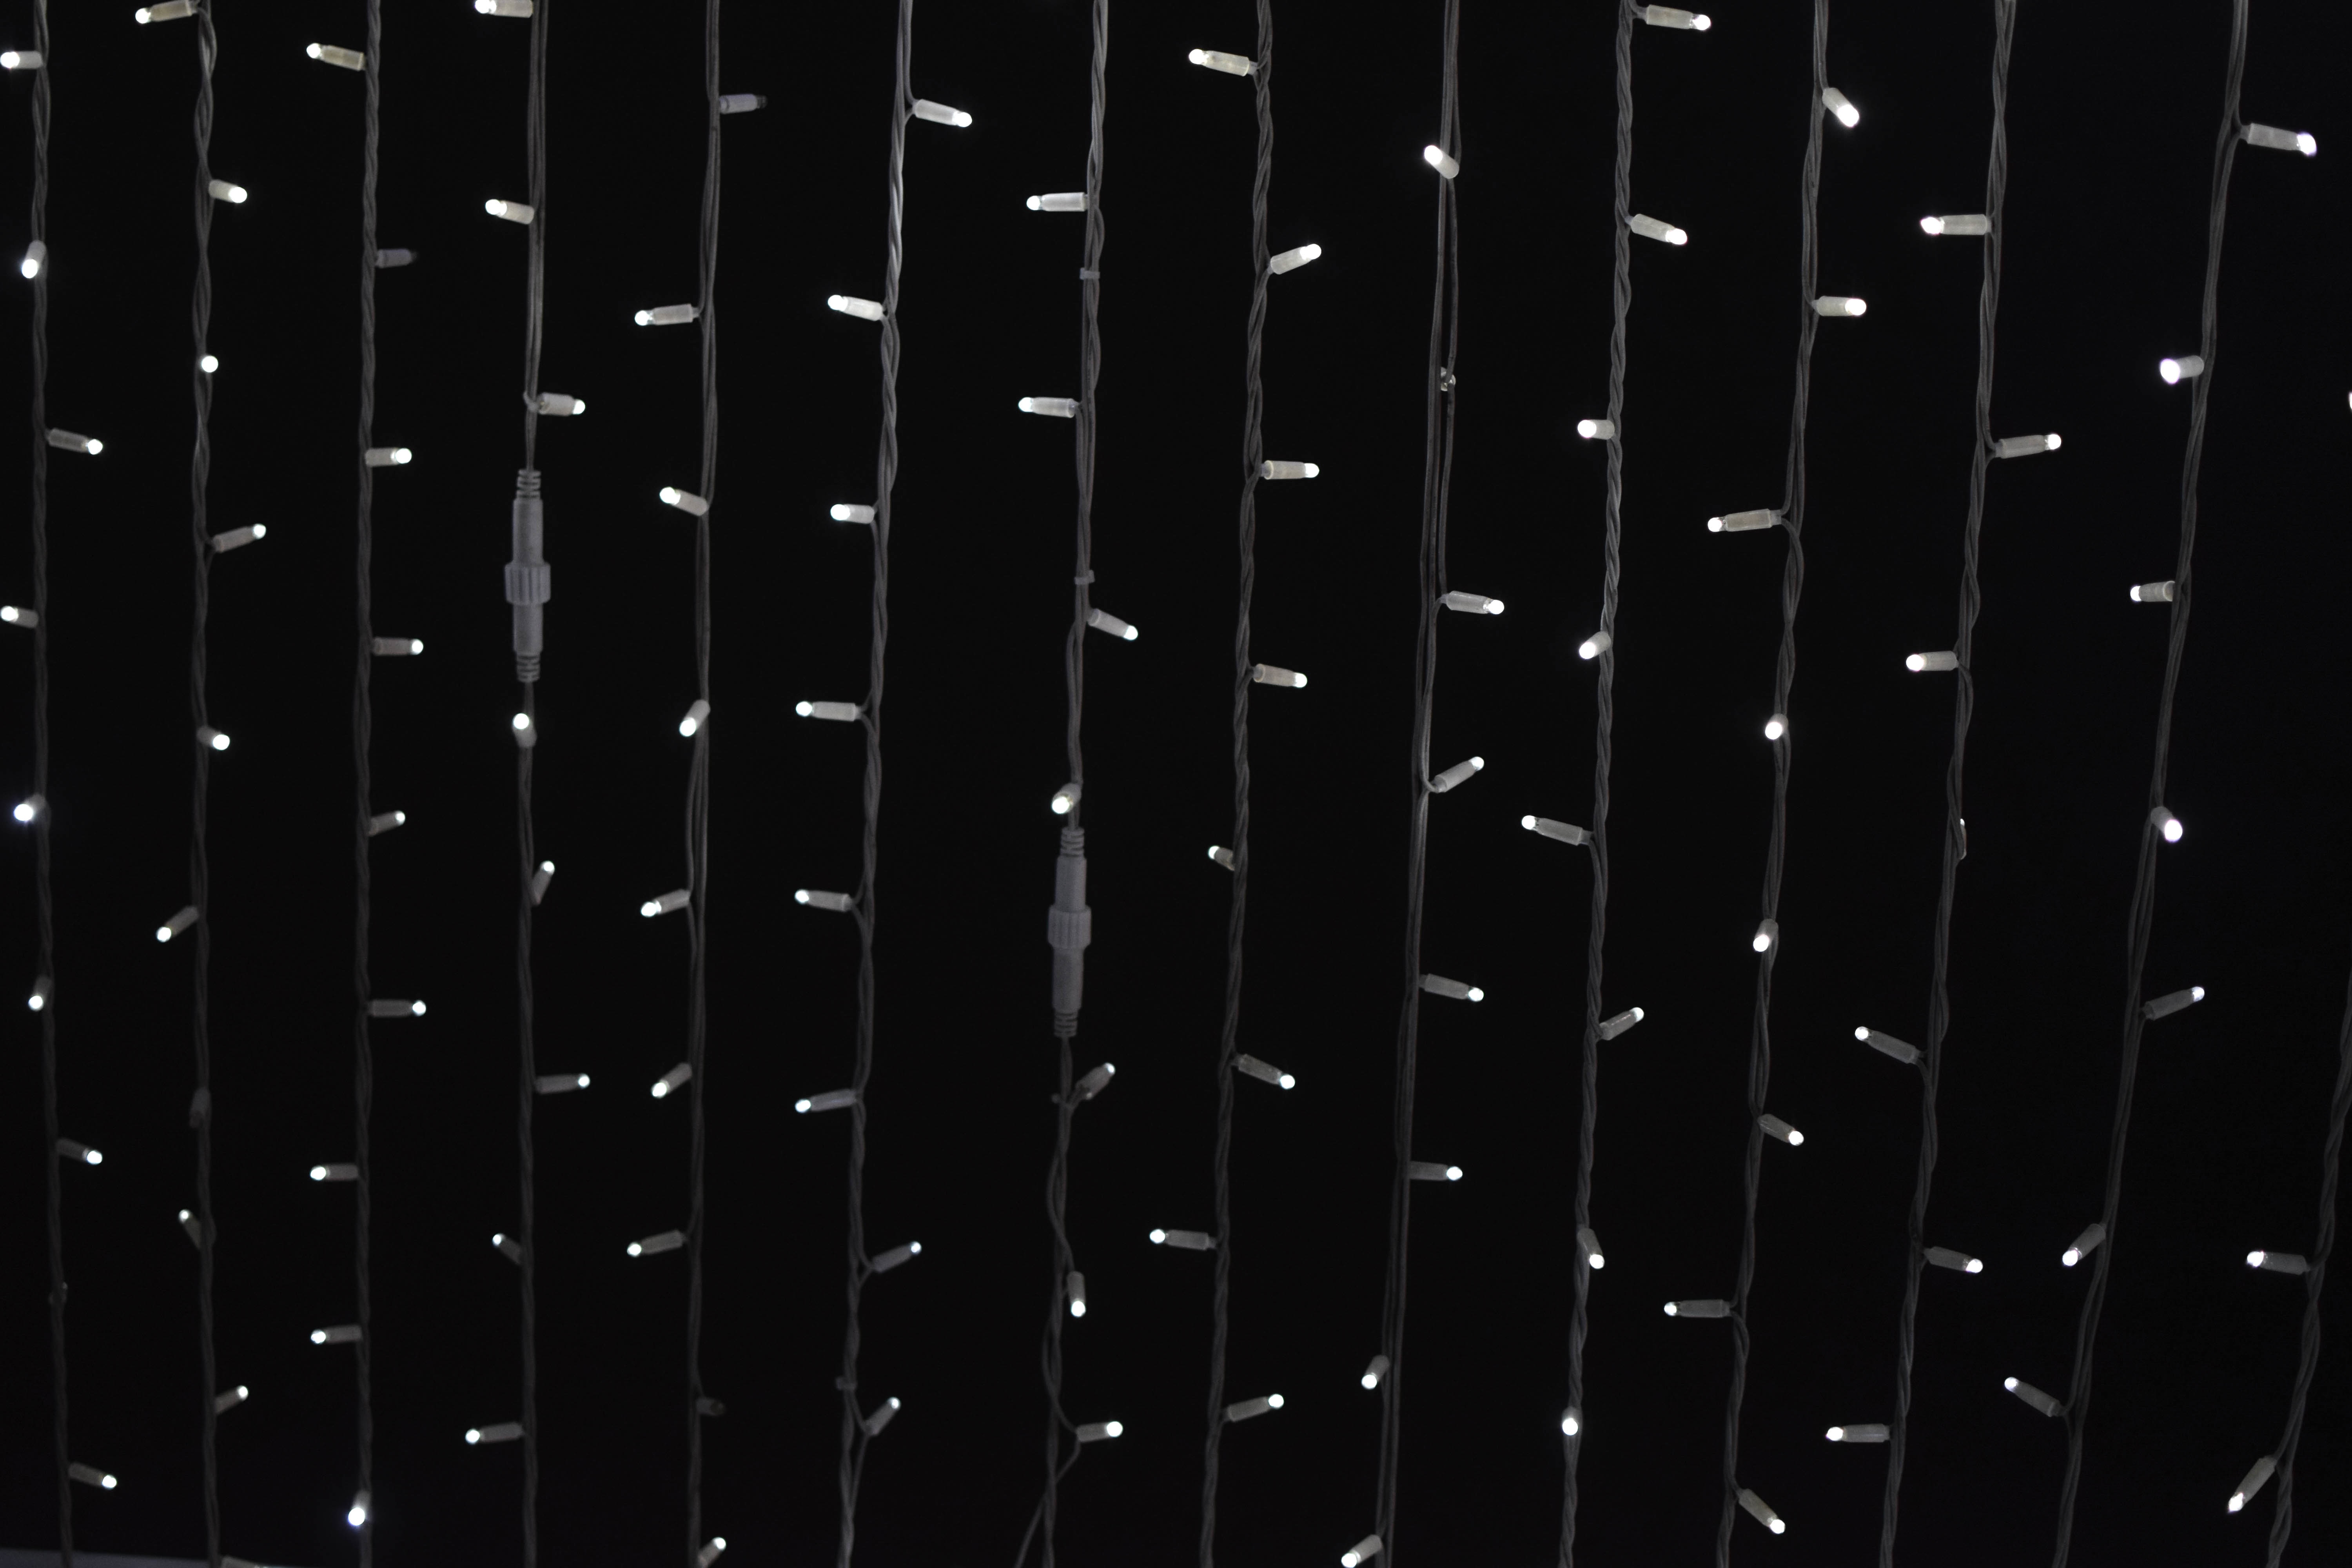
star, line, circle, astronomical object